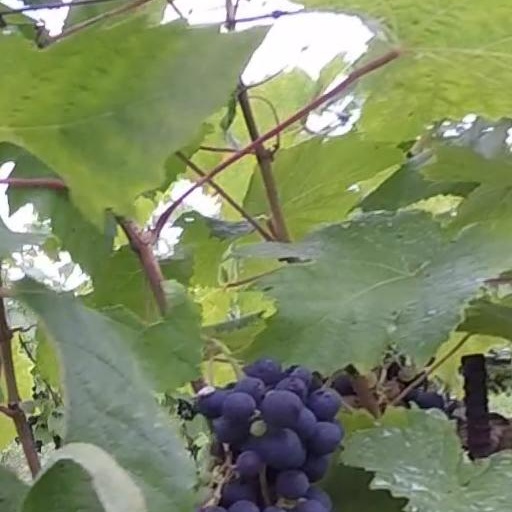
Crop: grape